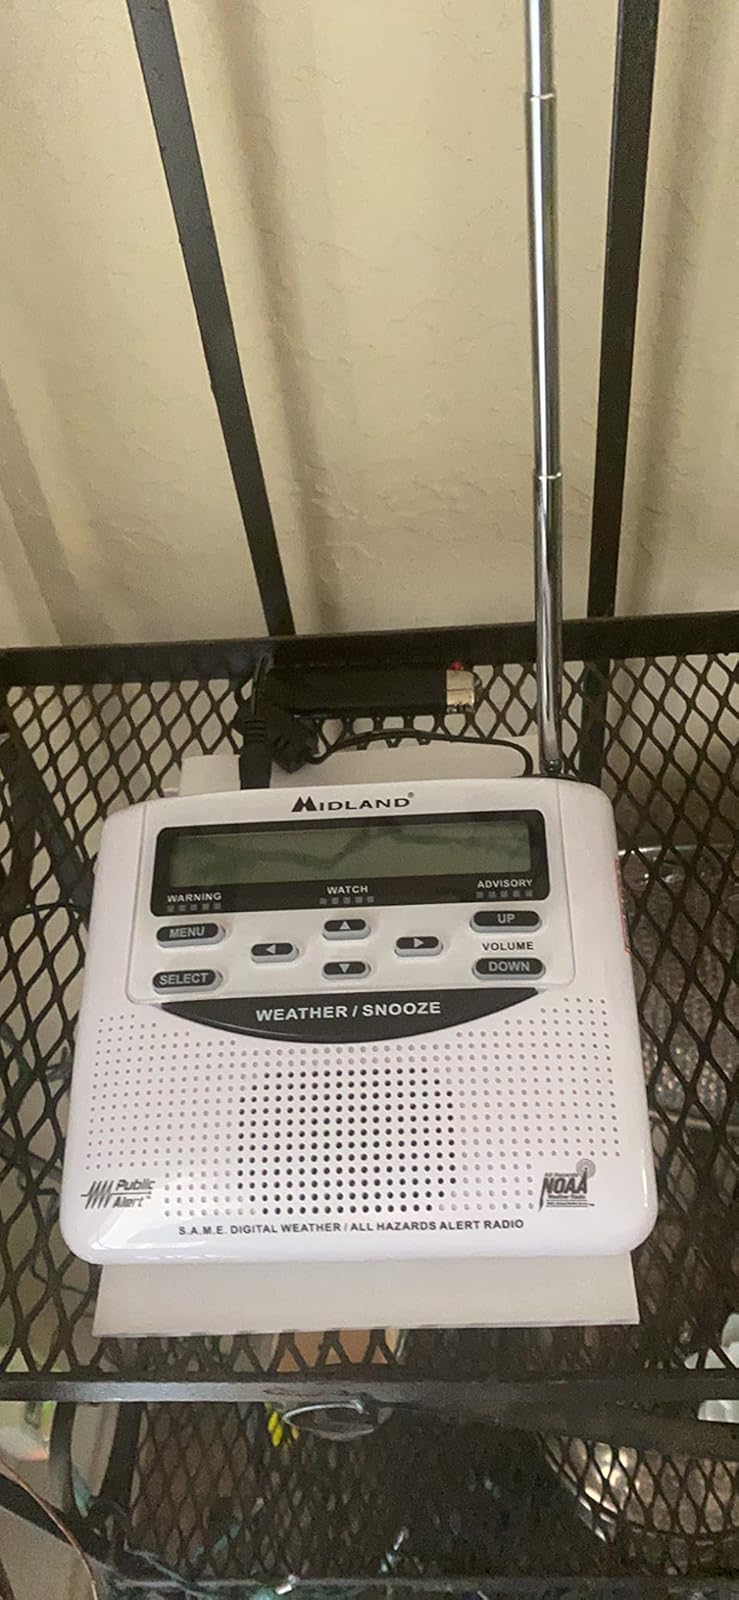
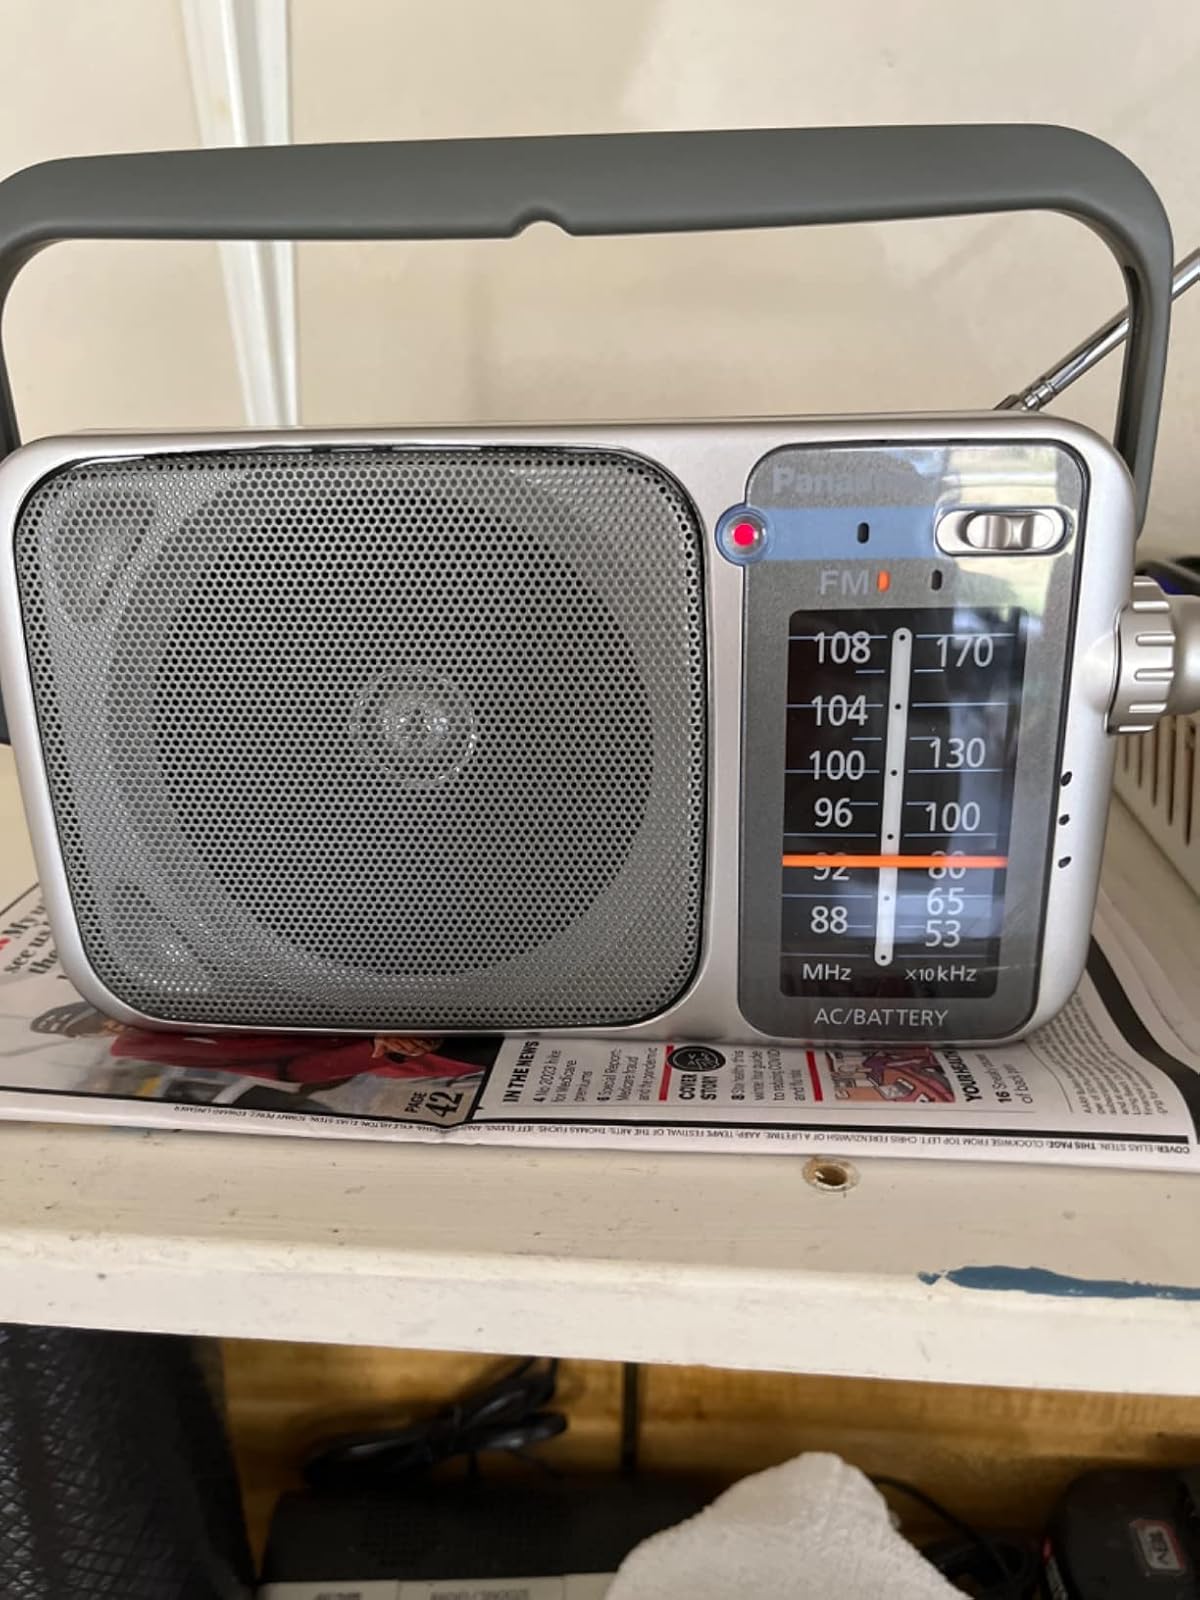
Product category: radio
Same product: no